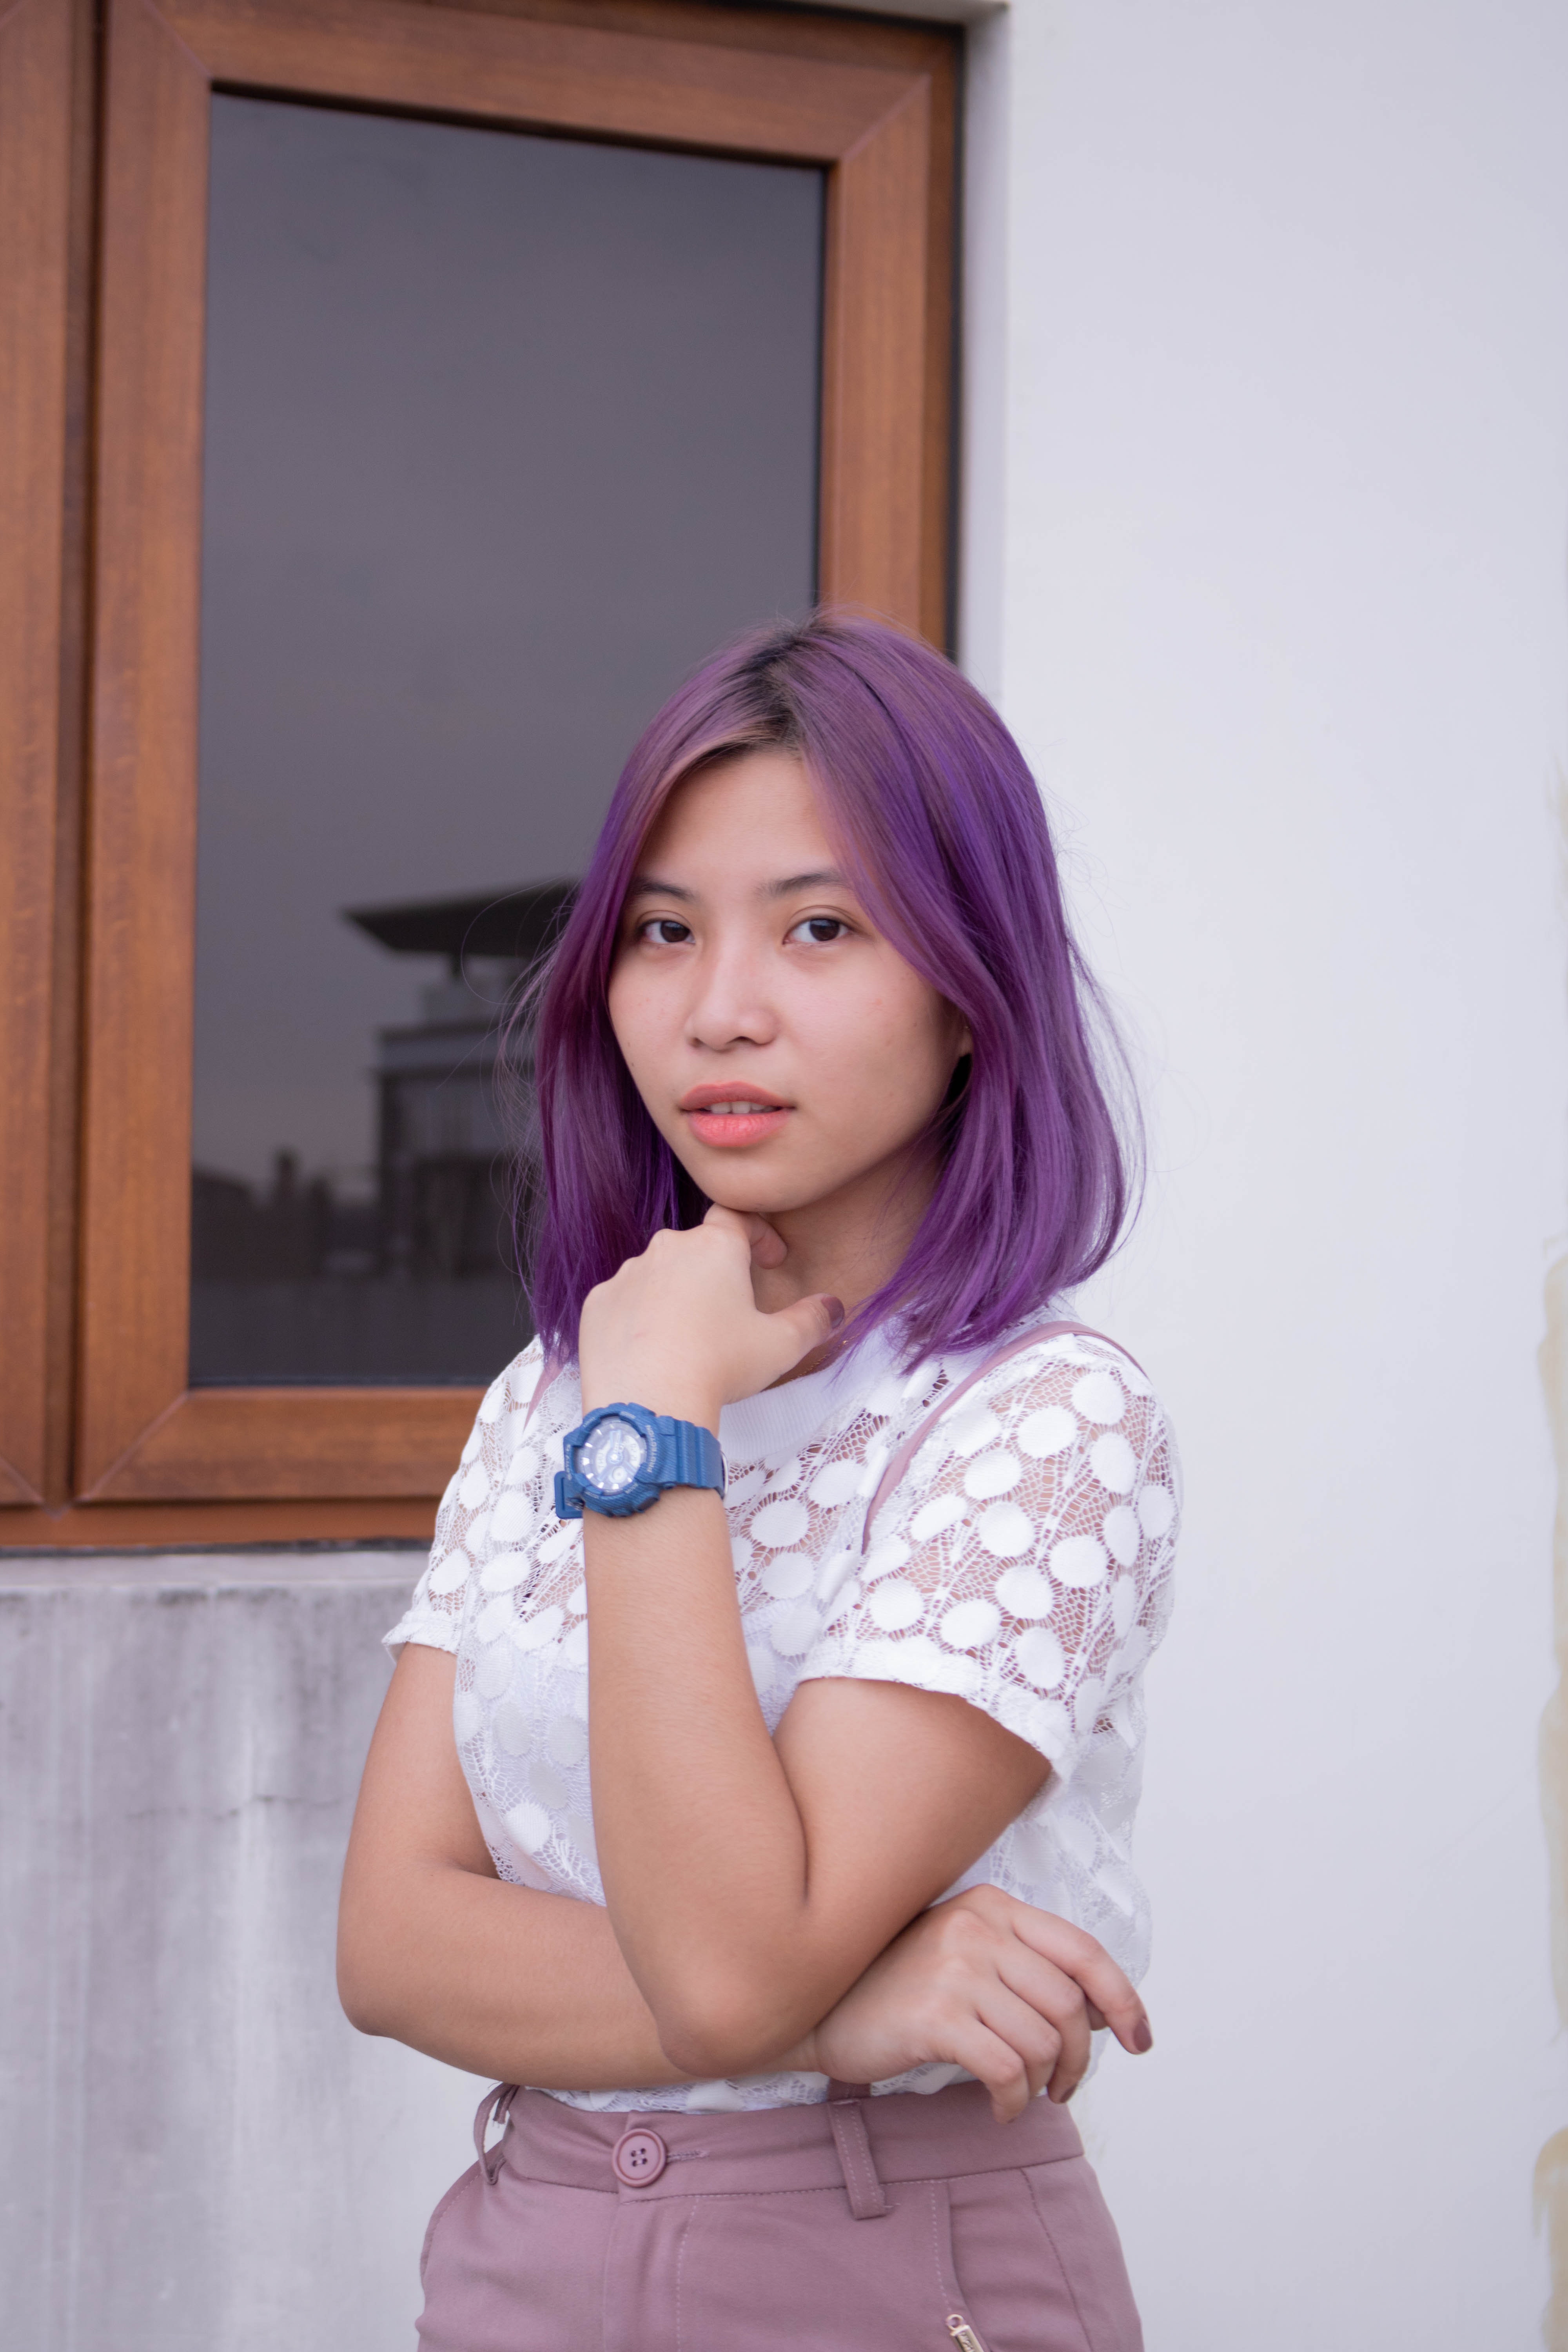
face, purple, beauty, blue, lady, skin, snapshot, pink, photography, smile, photo shoot, long hair, model, portrait photography, child